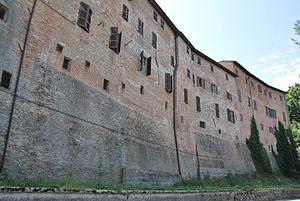
Amandola est une commune italienne d'environ 3 480 habitants, située dans la province de Fermo, dans la région Marches, en Italie central